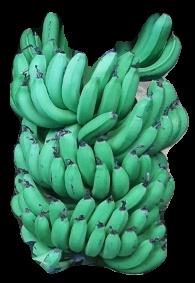
Variety: pachbale
Grade: grade1